Greco-Persian Wars

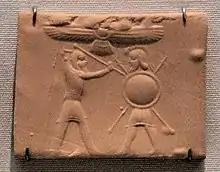
Cylinder seal, chalcedony; depicts a 'Median' (Persian) warrior, on the left, facing a Greek warrior, with hoplite equipment, stabbing him with a lance; above, a winged solar disk. Achaemenid period, 6th–4th century BC. British Museum BM 89333.

After the failure of the first invasion, Darius began raising a huge new army with which he intended to subjugate Greece completely. However, in 486 BC, his Egyptian subjects revolted, and the revolt forced an indefinite postponement of any Greek expedition. Darius died while preparing to march on Egypt, and the throne of Persia passed to his son Xerxes I. Xerxes crushed the Egyptian revolt, and very quickly resumed the preparations for the invasion of Greece. Since this was to be a full-scale invasion, it needed longterm planning, stockpiling and conscription. Xerxes decided that the Hellespont would be bridged to allow his army to cross to Europe, and that a canal should be dug across the isthmus of Mount Athos (a Persian fleet had been destroyed in 492 BC while rounding this coastline). These were both feats of exceptional ambition that would have been beyond the capabilities of any other contemporary state However, the campaign was delayed by one year because of another revolt in Egypt and Babylonia.